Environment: real
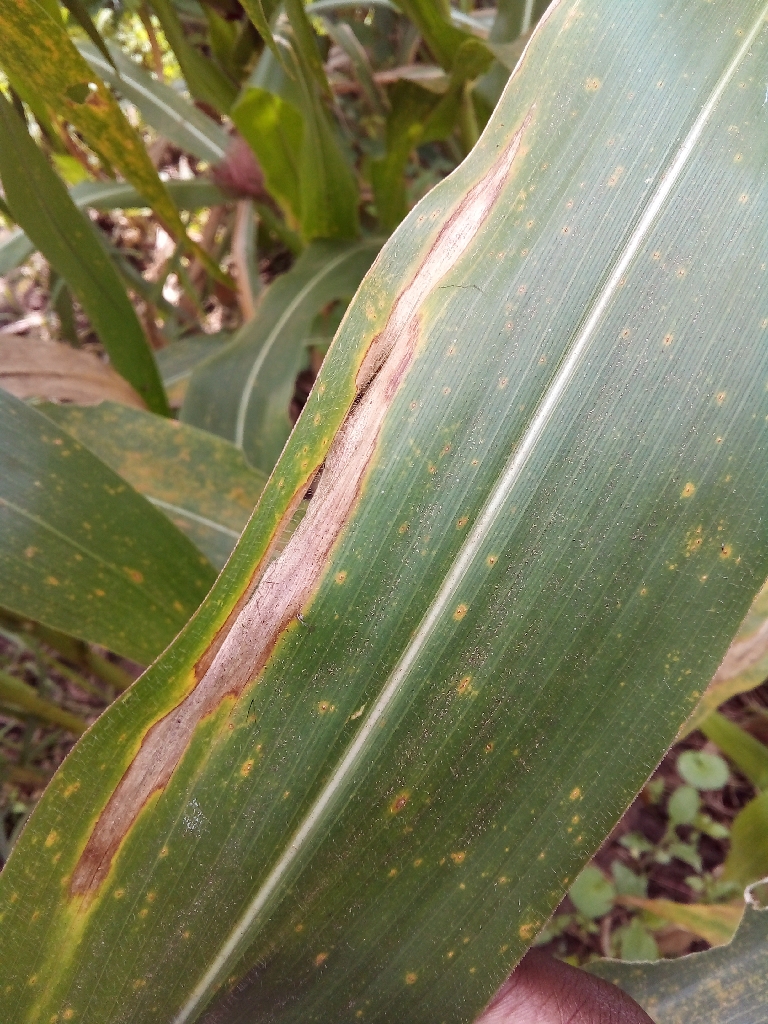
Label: northern_corn_leaf_blight